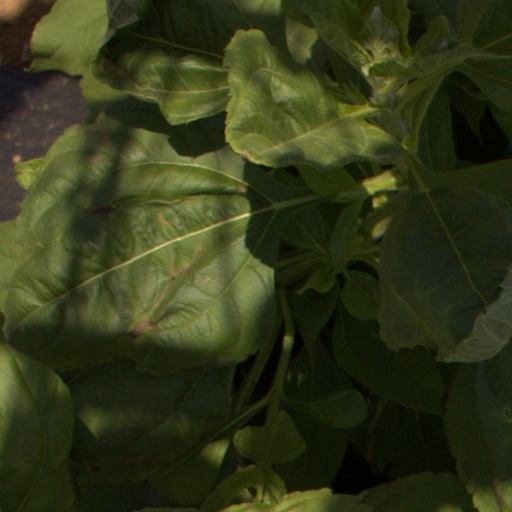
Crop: Jerusalem artichoke